Anthousa, Attica

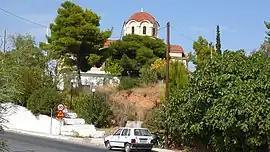

Anthousa ( meaning "in blossom") is a suburban town in Athens East Attica regional unit, Greece. Since the 2011 local government reform it is part of the municipality Pallini, of which it is a municipal unit. The municipal unit has an area of 3.865 km.